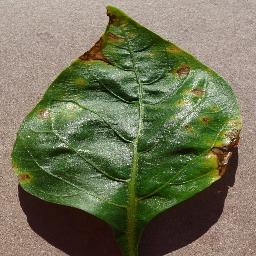
Label: Pepper,_bell___Bacterial_spot